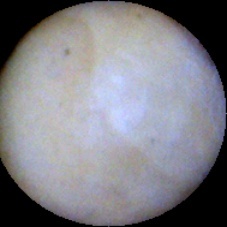
Label: Intact